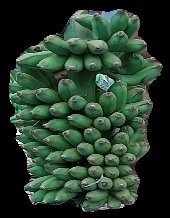
Variety: elakki-bale
Grade: grade1